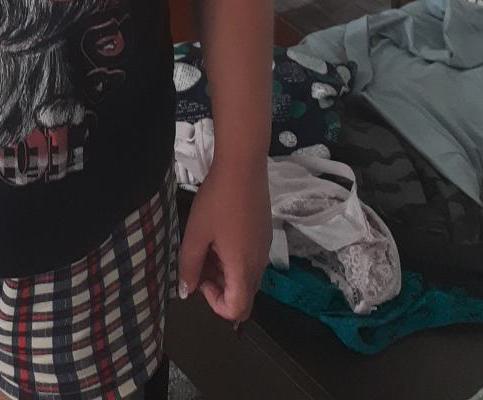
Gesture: no_gesture